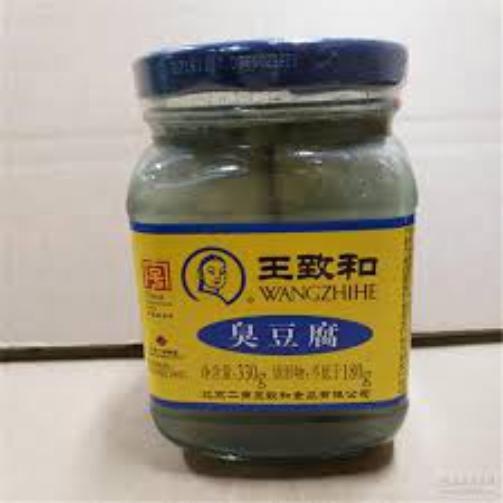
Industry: Food